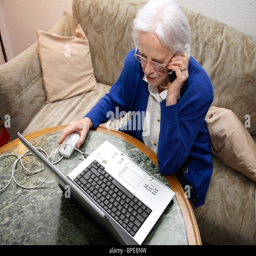
elderly woman using a laptop and talking on a phone